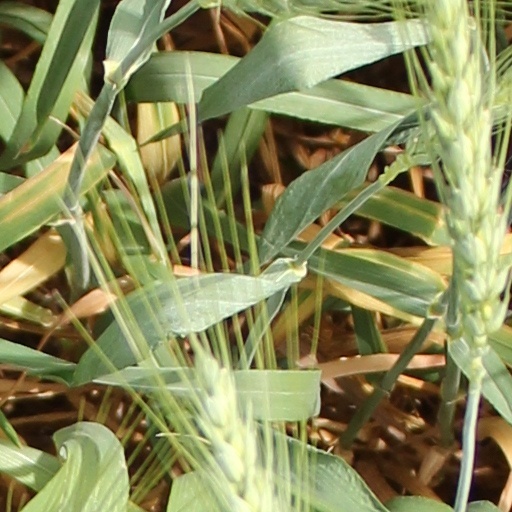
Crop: wheat